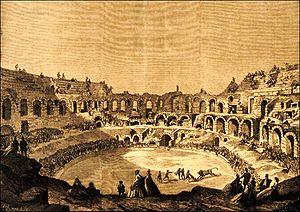
Première corrida aux arènes de Nîmes en 1853
Cette page concerne l'année 1853 du calendrier grégorien.
La Feria de Nîmes est une fête populaire centrée sur la tauromachie se tenant chaque année à Nîmes, officiellement depuis 1952, officieusement, et en toute illégalité, depuis la fin du XIXᵉ siècle, après la célèbre « corrida de la contestation » de 1894, et plus ouvertement à la suite de la réussite du manadier Bernard de Montaut-Manse à faire débouter la SPA de son action en justice contre les corridas à Nîmes.